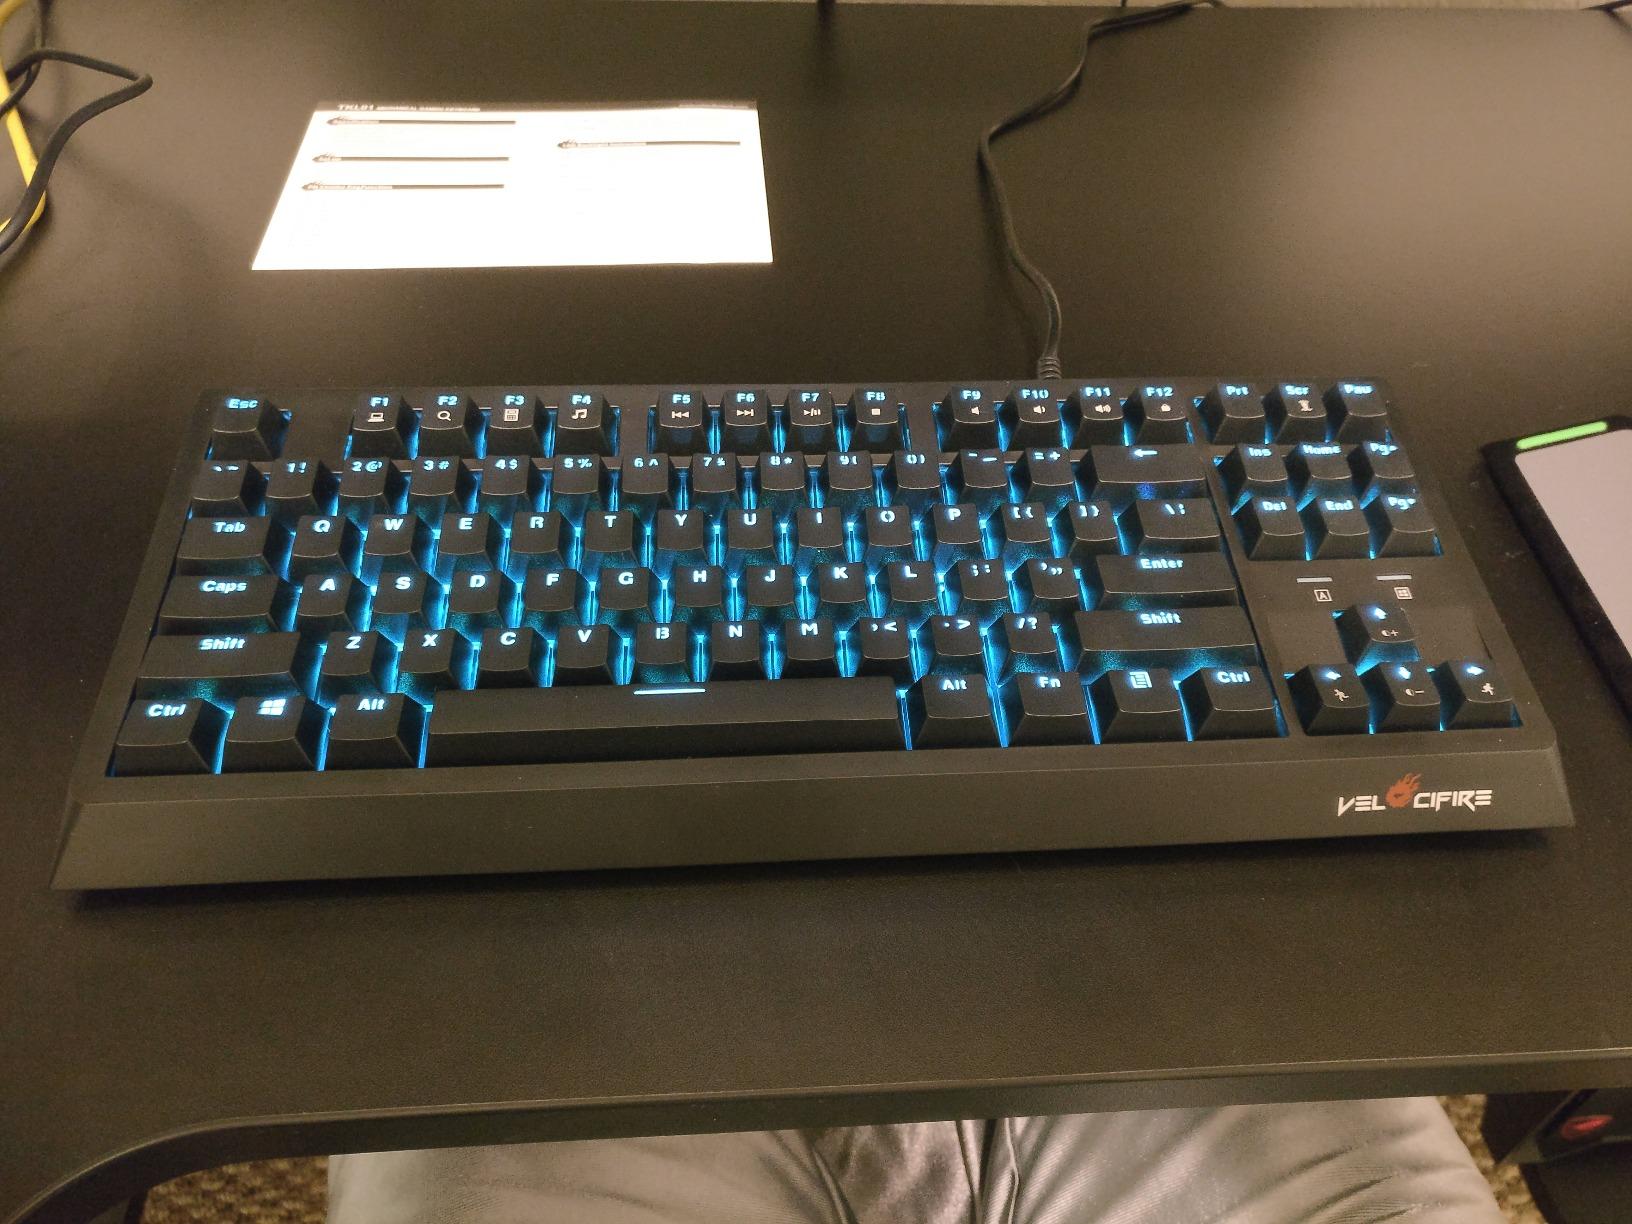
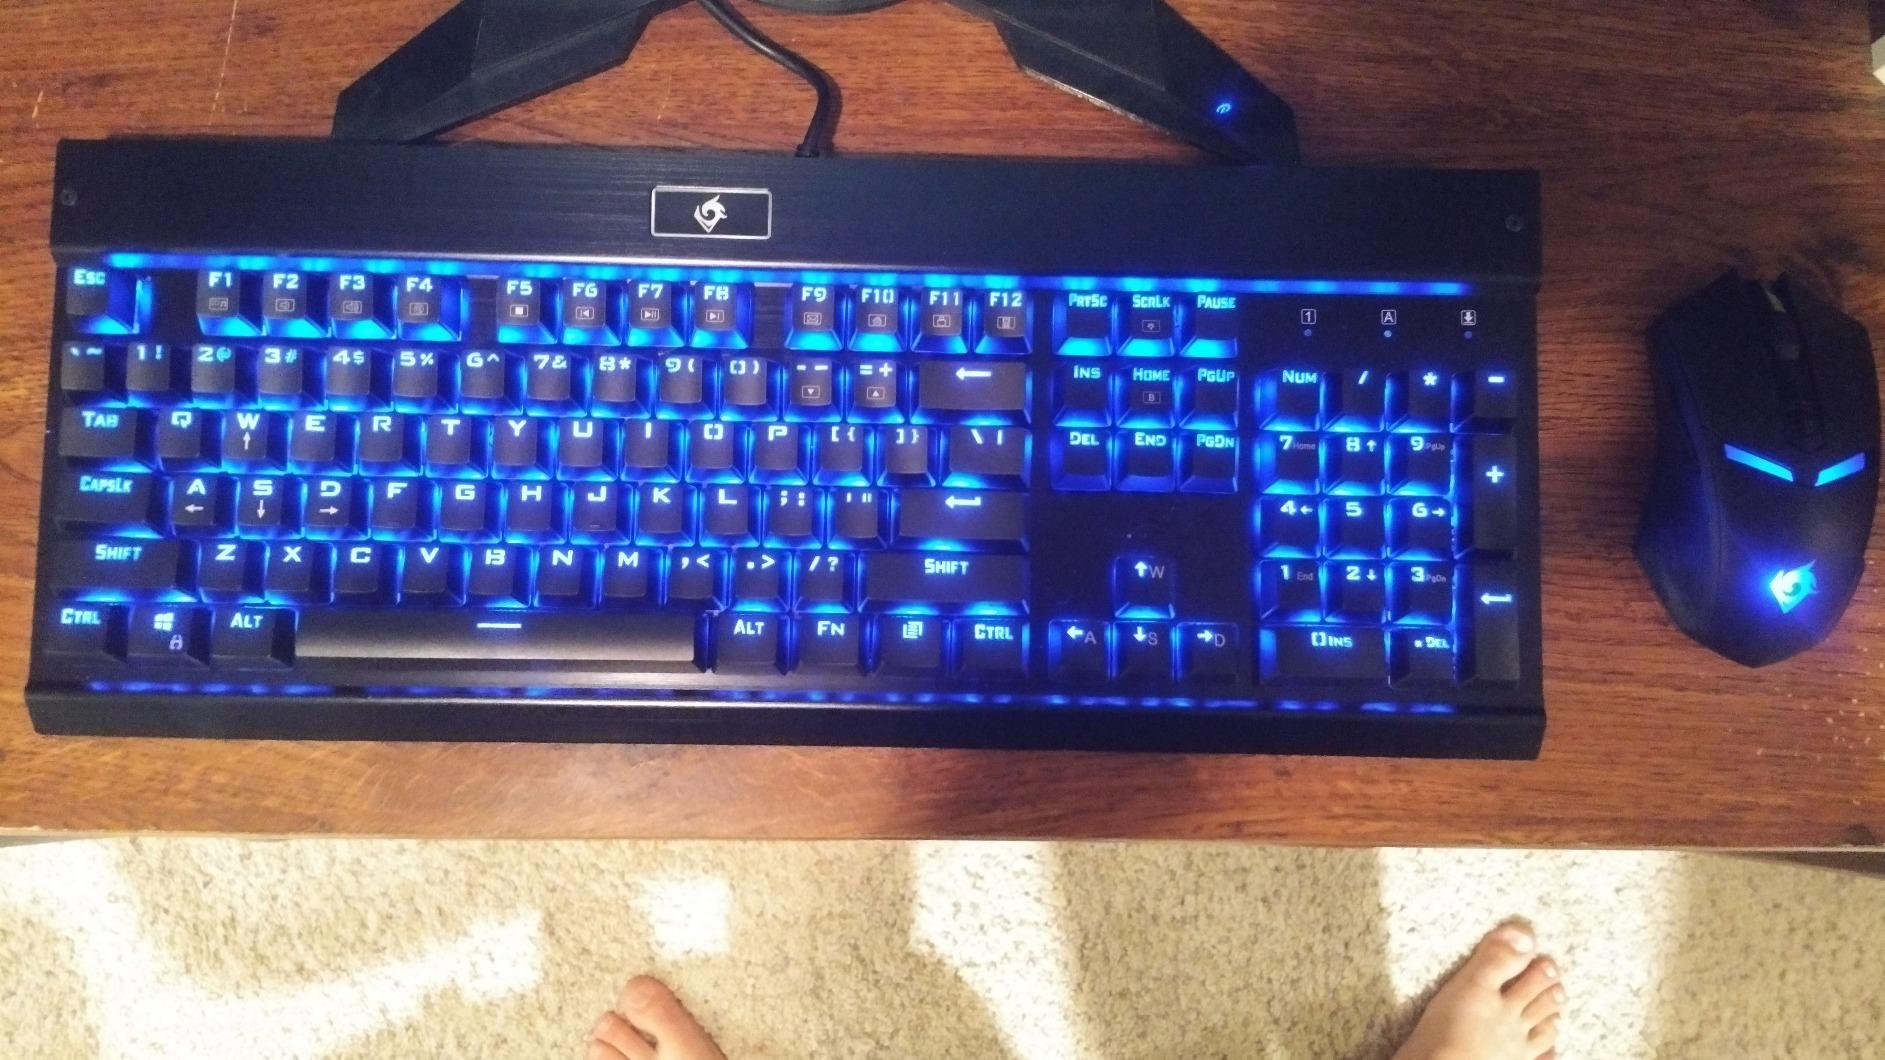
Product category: keyboard
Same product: no